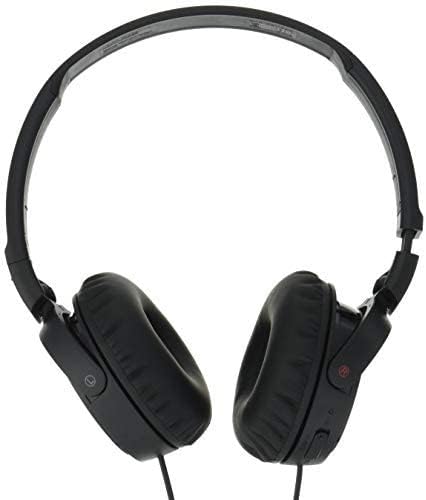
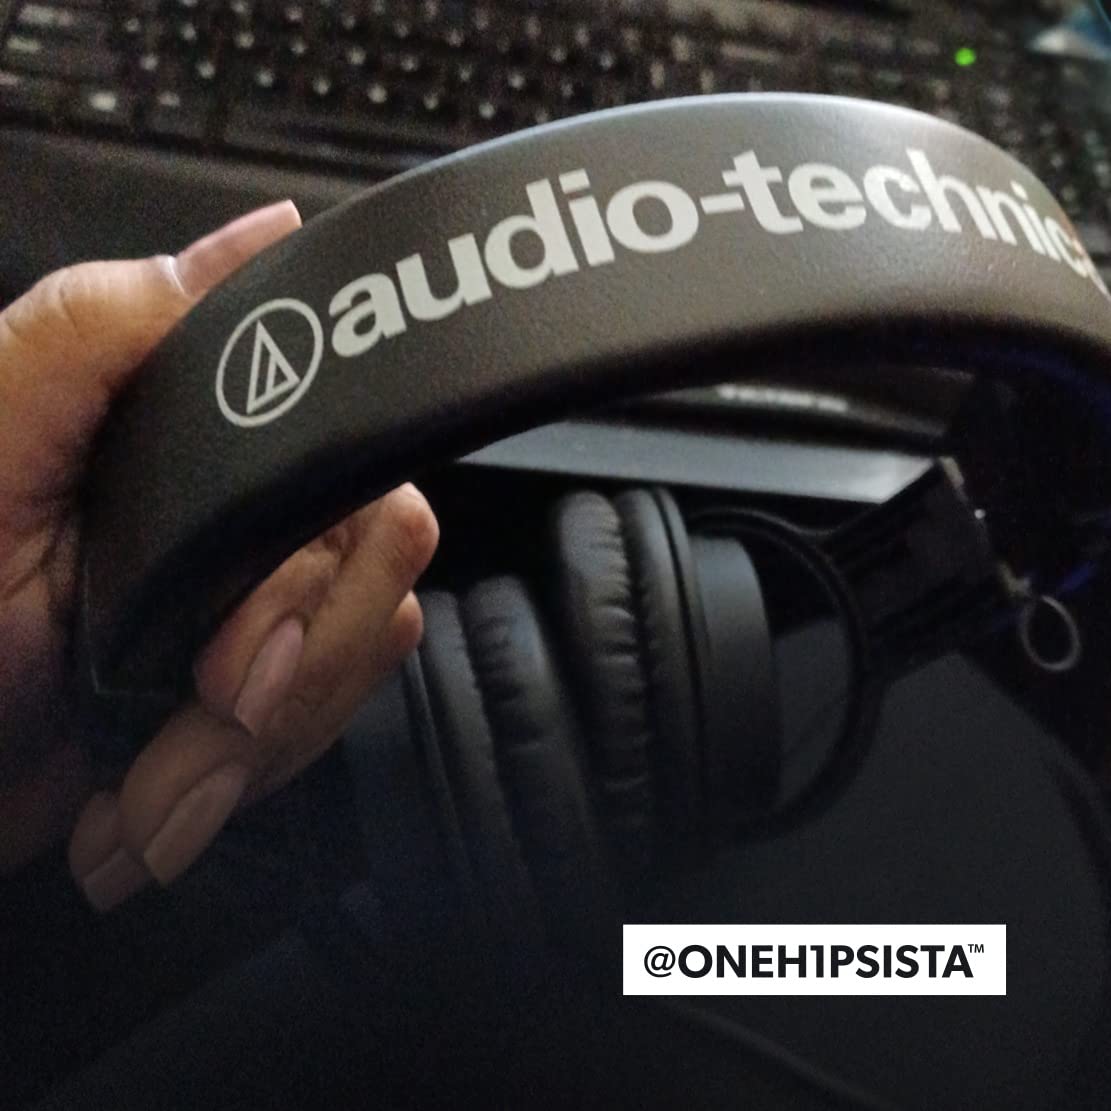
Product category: headphones
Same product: no